Luke Dahlhaus

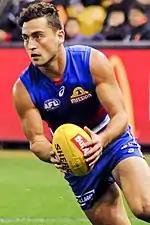
Dahlhaus playing for the Western Bulldogs in 2017

The Western Bulldogs selected Dahlhaus with their pick number 22 in the 2011 AFL Rookie Draft, and was assigned the guernsey number 40. He started the season playing for affiliate club Williamstown in the reserves side, but was soon promoted to the senior side, with coach Peter German noting his aggression and enthusiasm.